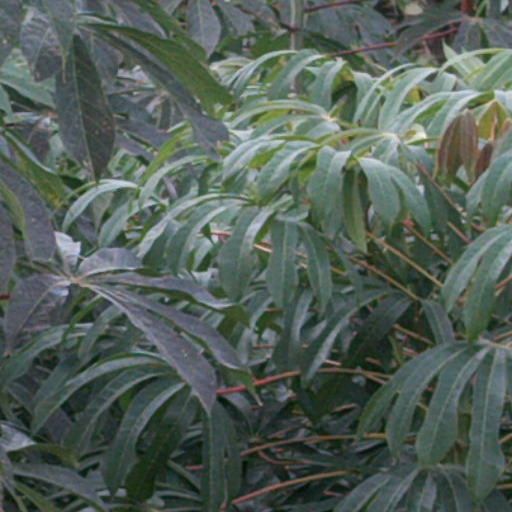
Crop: cassava